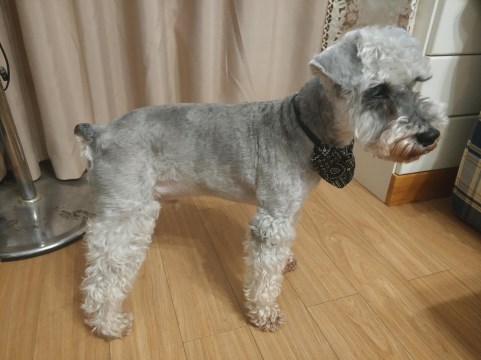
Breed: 2342-n000102-miniature_schnauzer